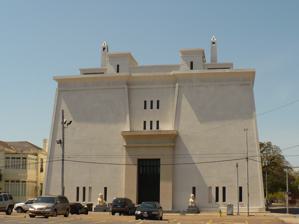
Building: Scottish Rite Temple (Mobile, Alabama)
Country: United States of America
Year built: 1922
United States historic place Scottish Rite Temple U.S. National Register of Historic Places Scottish Rite Temple from the corner of N. Claiborne and St. Francis Streets. Show map of Mobile, Alabama Show map of Alabama Show map of the United States Location 351 St. Francis Street Mobile , Alabama Coordinates 30°41′29″N 88°2′47″W / 30.69139°N 88.04639°W / 30.69139; -88.04639 Built 1921–22 Architect George B. Rogers Architectural style Egyptian Revival NRHP reference No. 84000694 Added to NRHP January 5, 1984 Scottish Rite Temple , also known as The Temple Downtown , is a historic former masonic building in Mobile , Alabama , United States . It was built to serve as the meeting place for the Ancient and Accepted Scottish Rite of Freemasonry . The building was designed by George Bigelow Rogers , a local Mobile architect who was responsible for designing many of the city's buildings during this period.  The cornerstone was laid on November 30, 1921, with the building  completed in 1922. It is the only intact example of the Egyptian Revival style in Mobile. It was placed on the National Register of Historic Places on January 5, 1984. It was sold in 1996 to a private citizen and reopened as a banqueting venue. Architecture The Scottish Rite Temple was inspired by Ancient Egyptian architectural forms , although combined in a unique way. The building facades on the east and north sides are in the form of Egyptian pylons .  An ancient Egyptian pylon was made up of two battered (tapered) monumental towers, each topped by a cornice, and joined together by a less elevated section containing a central gateway leading into a temple.  A battered wall is wider at the base than it is at the top, with an upwardly receding slope. The south facade of the Scottish Rite Temple abuts the adjacent property. It and the rear facade are plain masonry and are not battered. The two entrance doorways, on the elaborate east and north facades, were inspired by the Bab el’Adb Gate , also known as the Gateway of Ptolemy III and Ptolemy IV, at the Karnak Temple Complex . The east entrance is flanked by a pair of sphinxes by the sculptor Allen W. Barr. The roof is surmounted by two protruding obelisks that originally functioned as chimneys. References Wikimedia Commons has media related to Scottish Rite Temple (Mobile, Alabama) .